Anne Hung

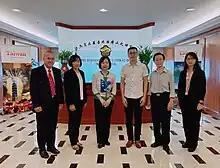
Anne (middle) with other diplomats in Malaysian office, 2022

When a Malaysian female student at Xiaoming Evergreen University returned to an off-campus dormitory in October 2020, she was sexually assaulted and raped, resulting in her death. This incident garnered media attention from both countries. Her parents flew from Kuala Lumpur to Taiwan, and Hung, the Malaysian representative, personally escorted them there, expressing that she could feel their parents' anguish from "the mother's heart".